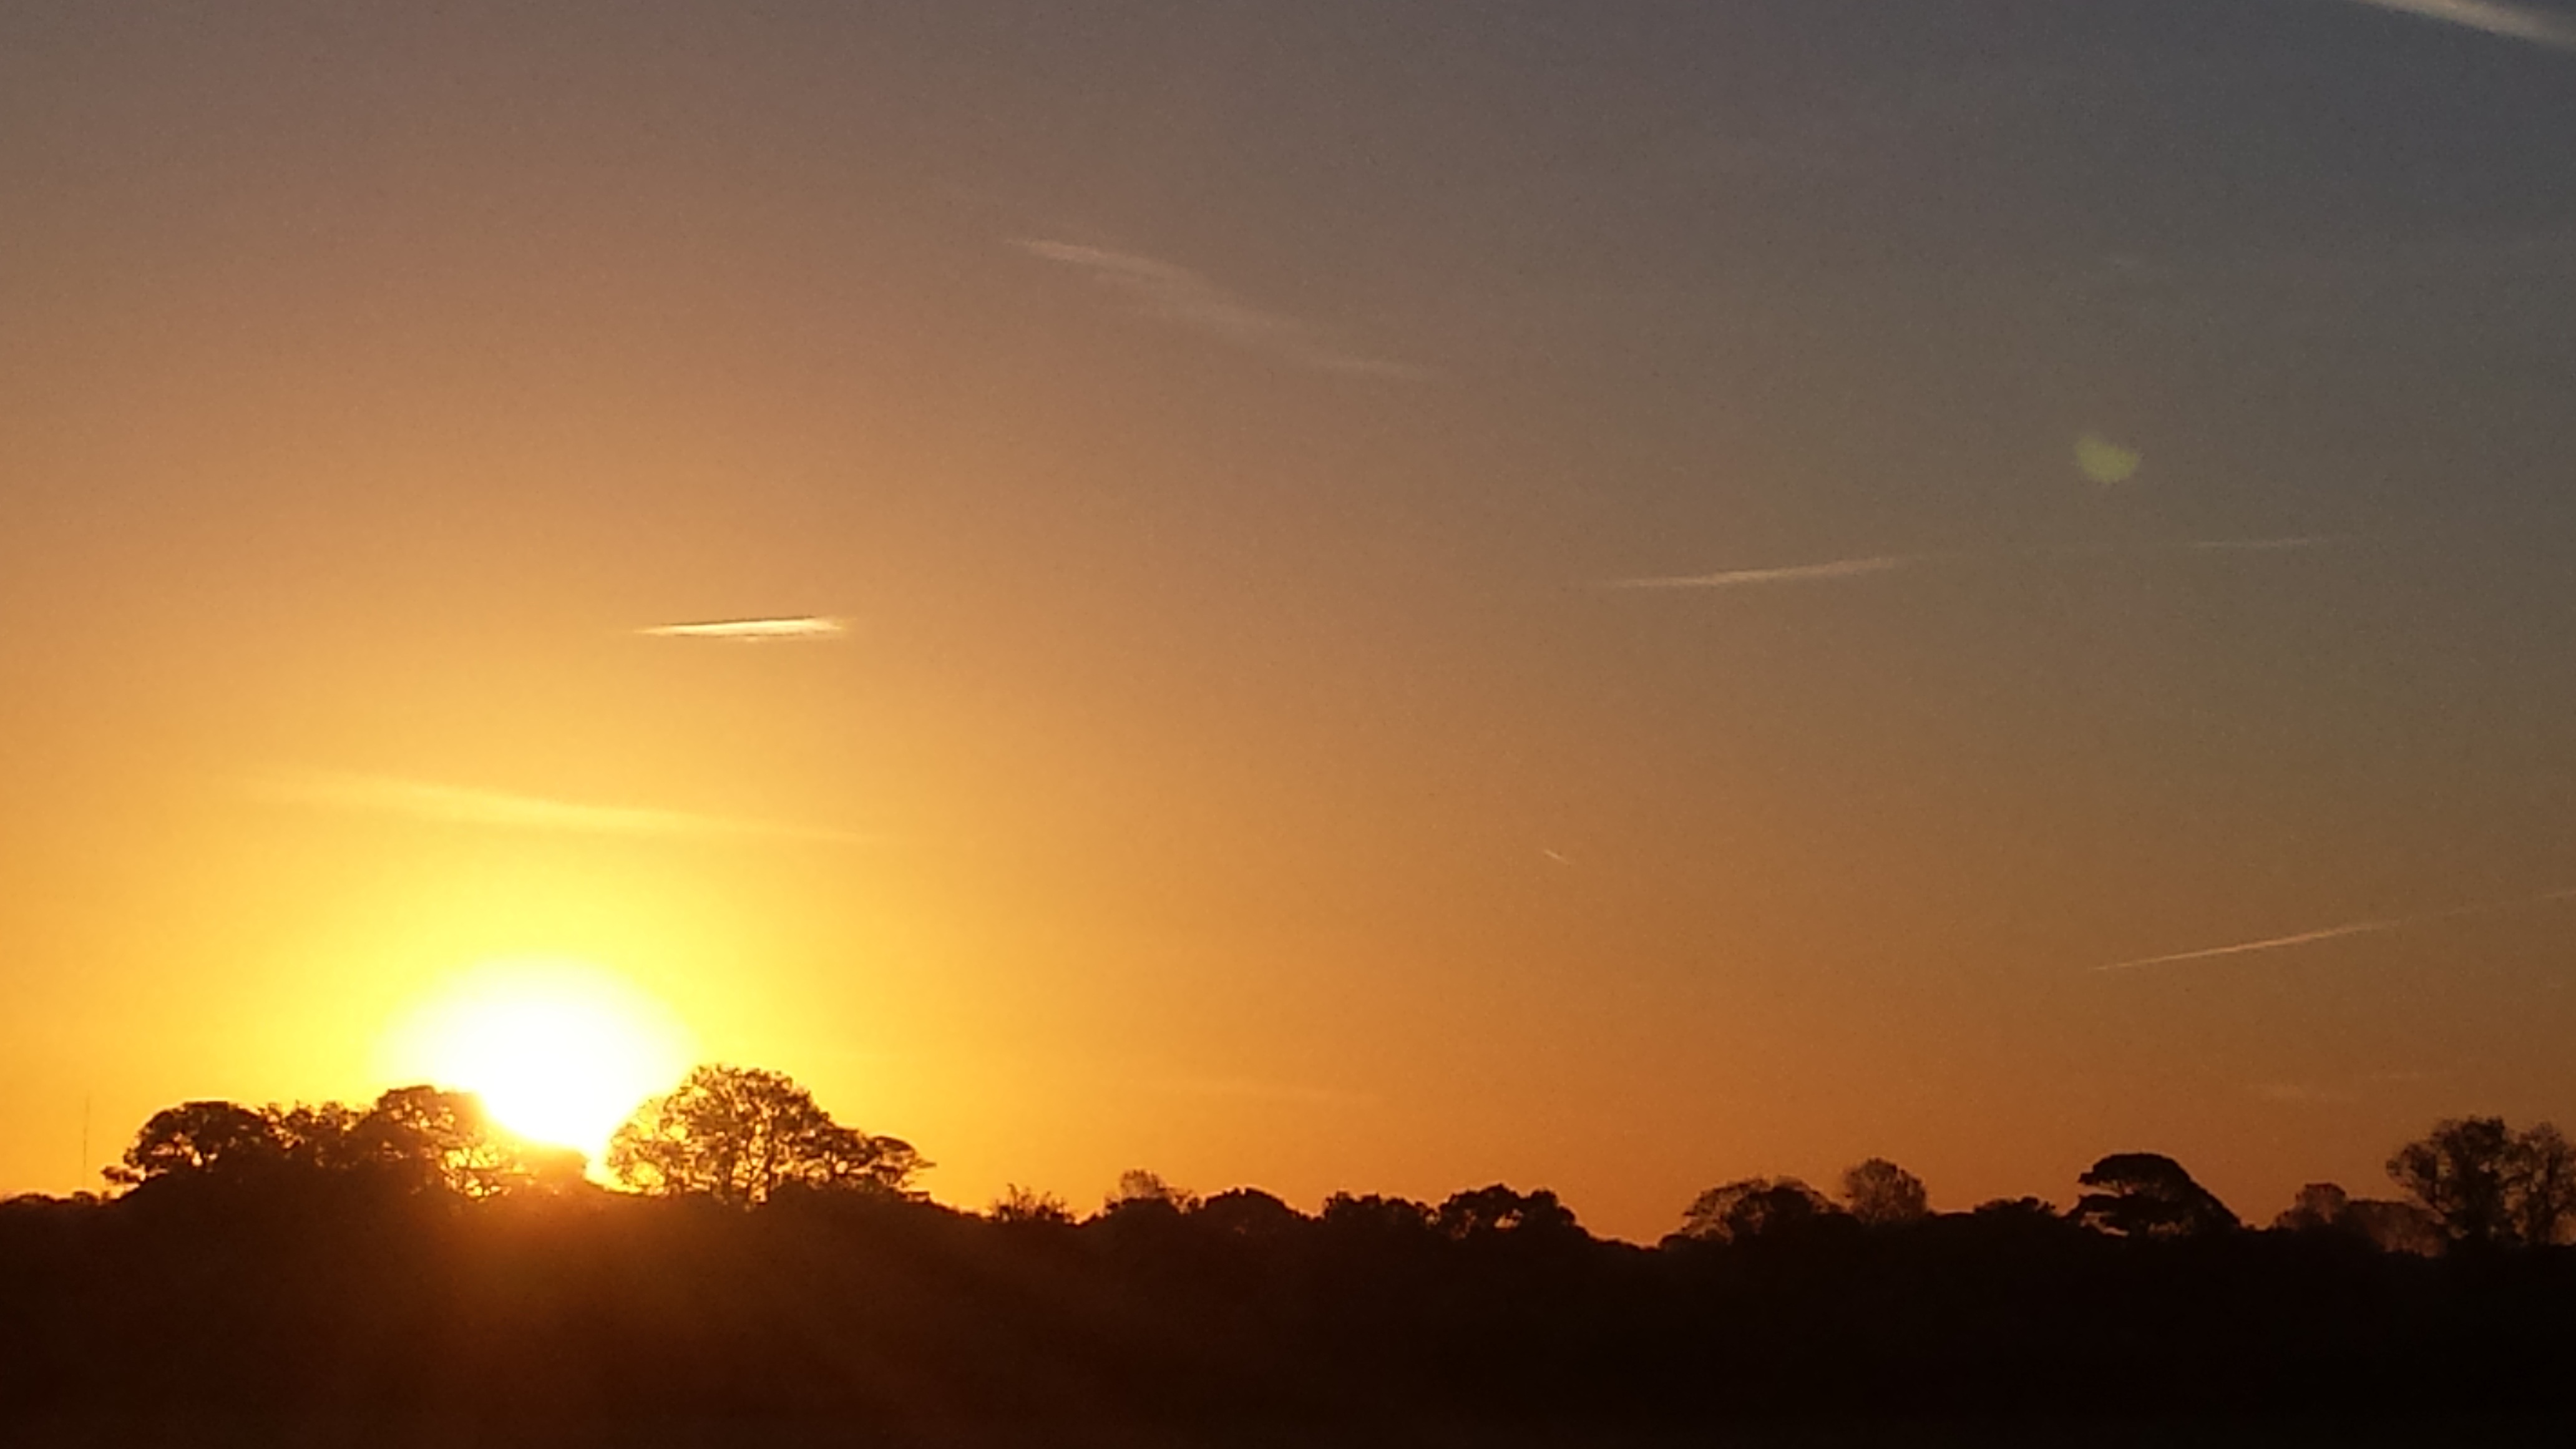
landscape, nature, horizon, cloud, sky, sun, sunrise, sunset, sunlight, morning, dawn, atmosphere, dusk, daytime, evening, scenery, calm, outdoors, afterglow, astronomical object, atmosphere of earth, red sky at morning, ecoregion